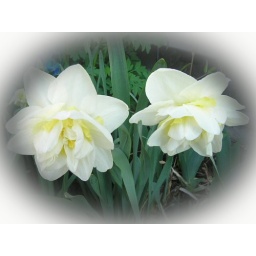
Two white puffy narcissus blooms photo made with a feathered vignette effect in Photoshop